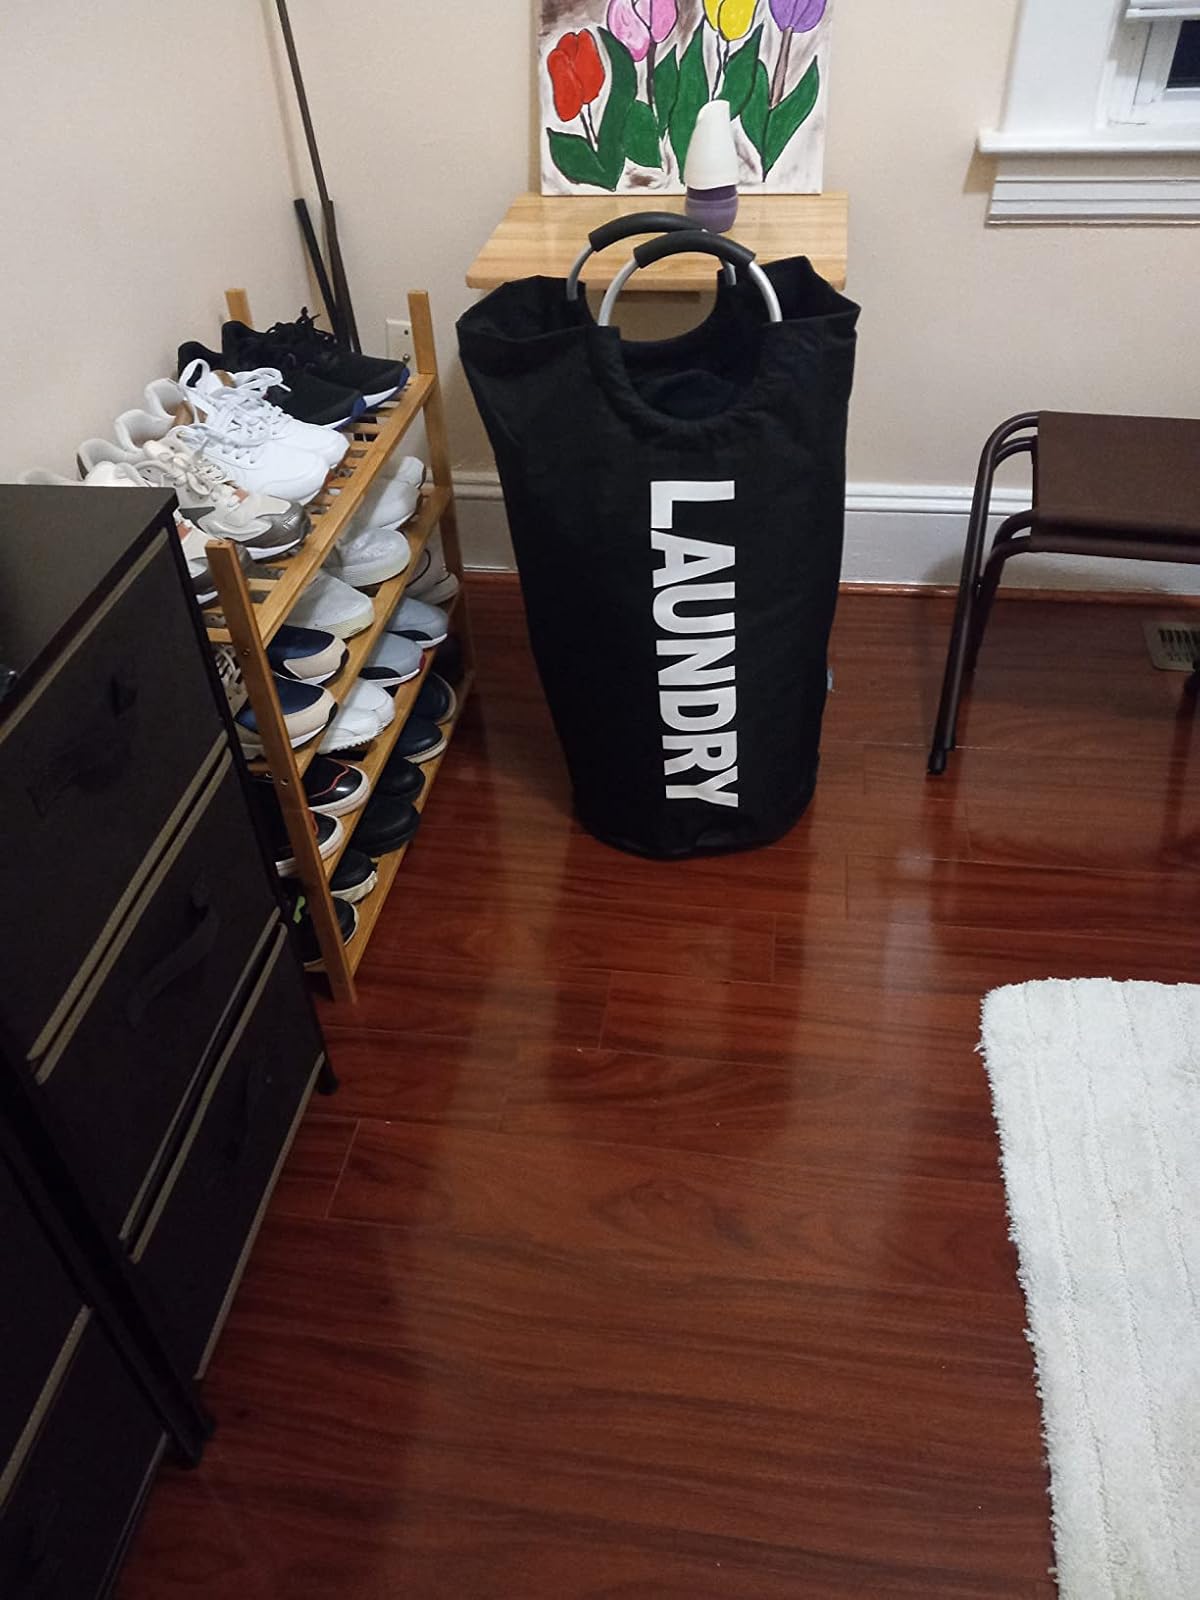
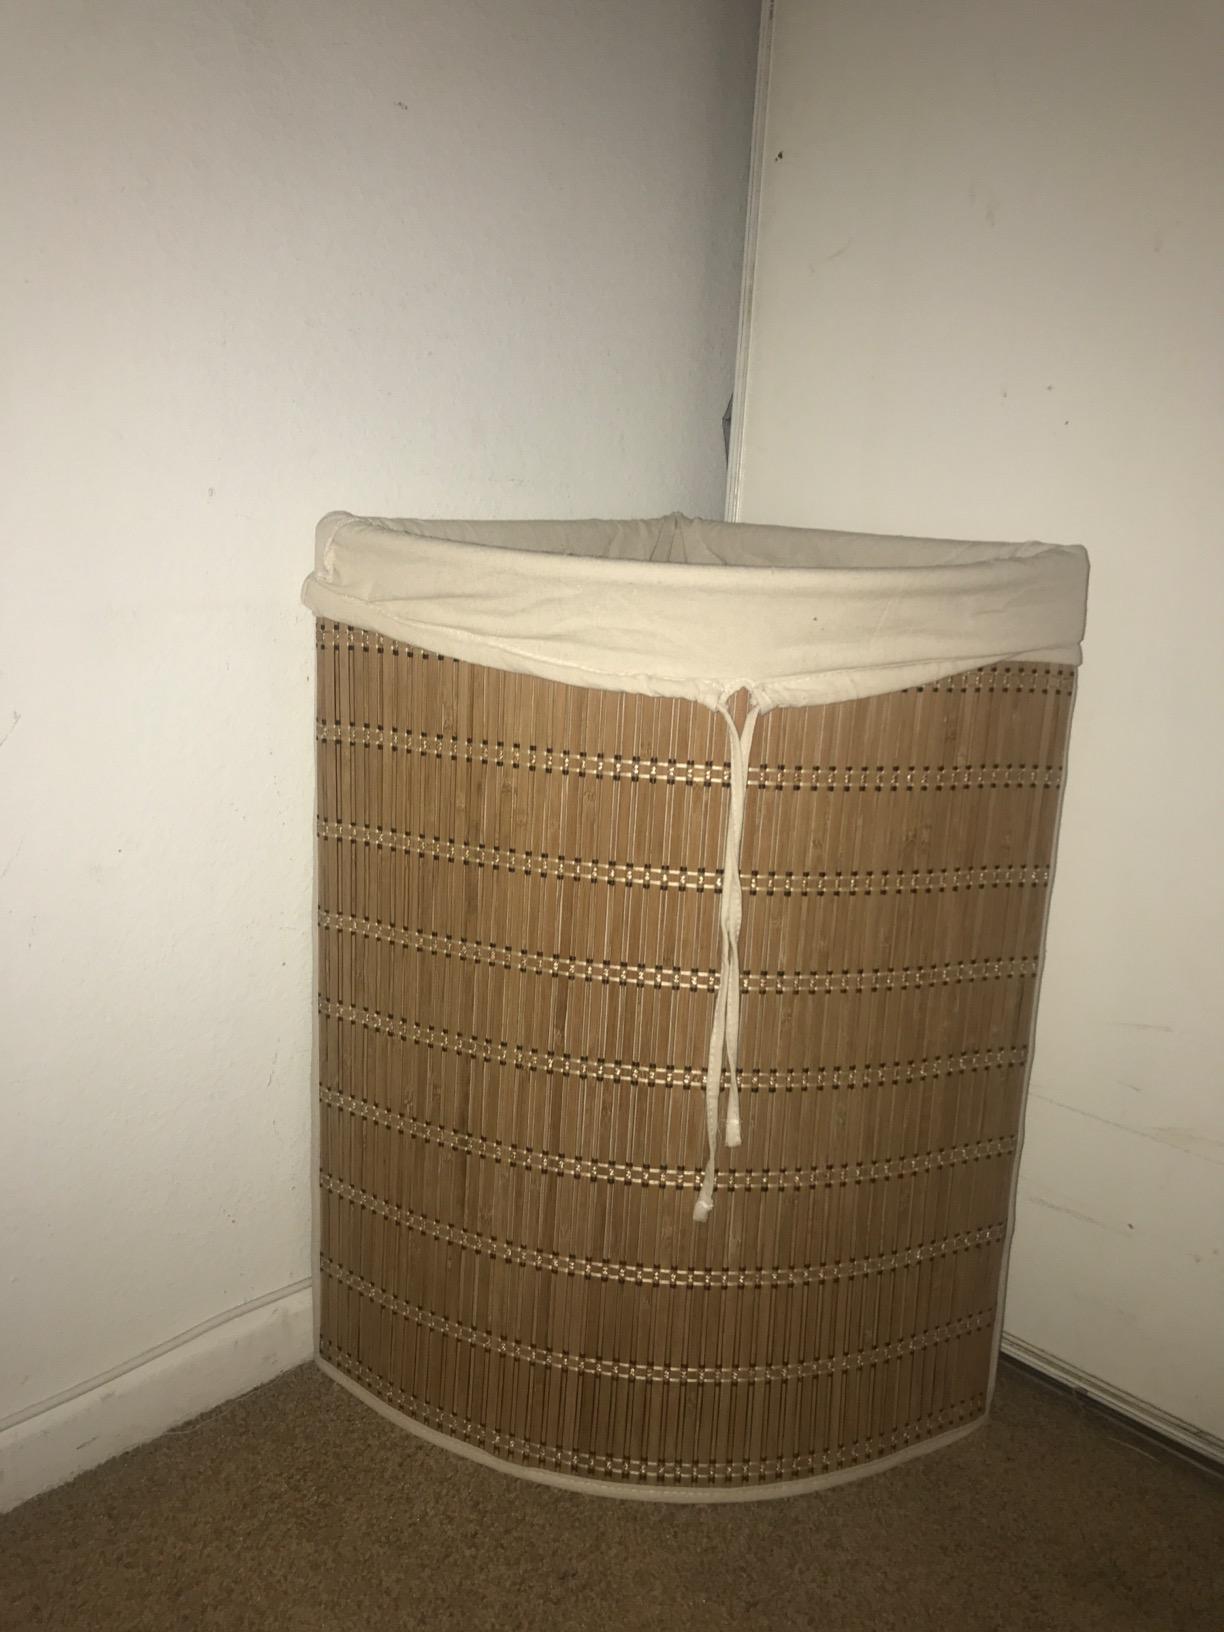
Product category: items_hamper
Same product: no